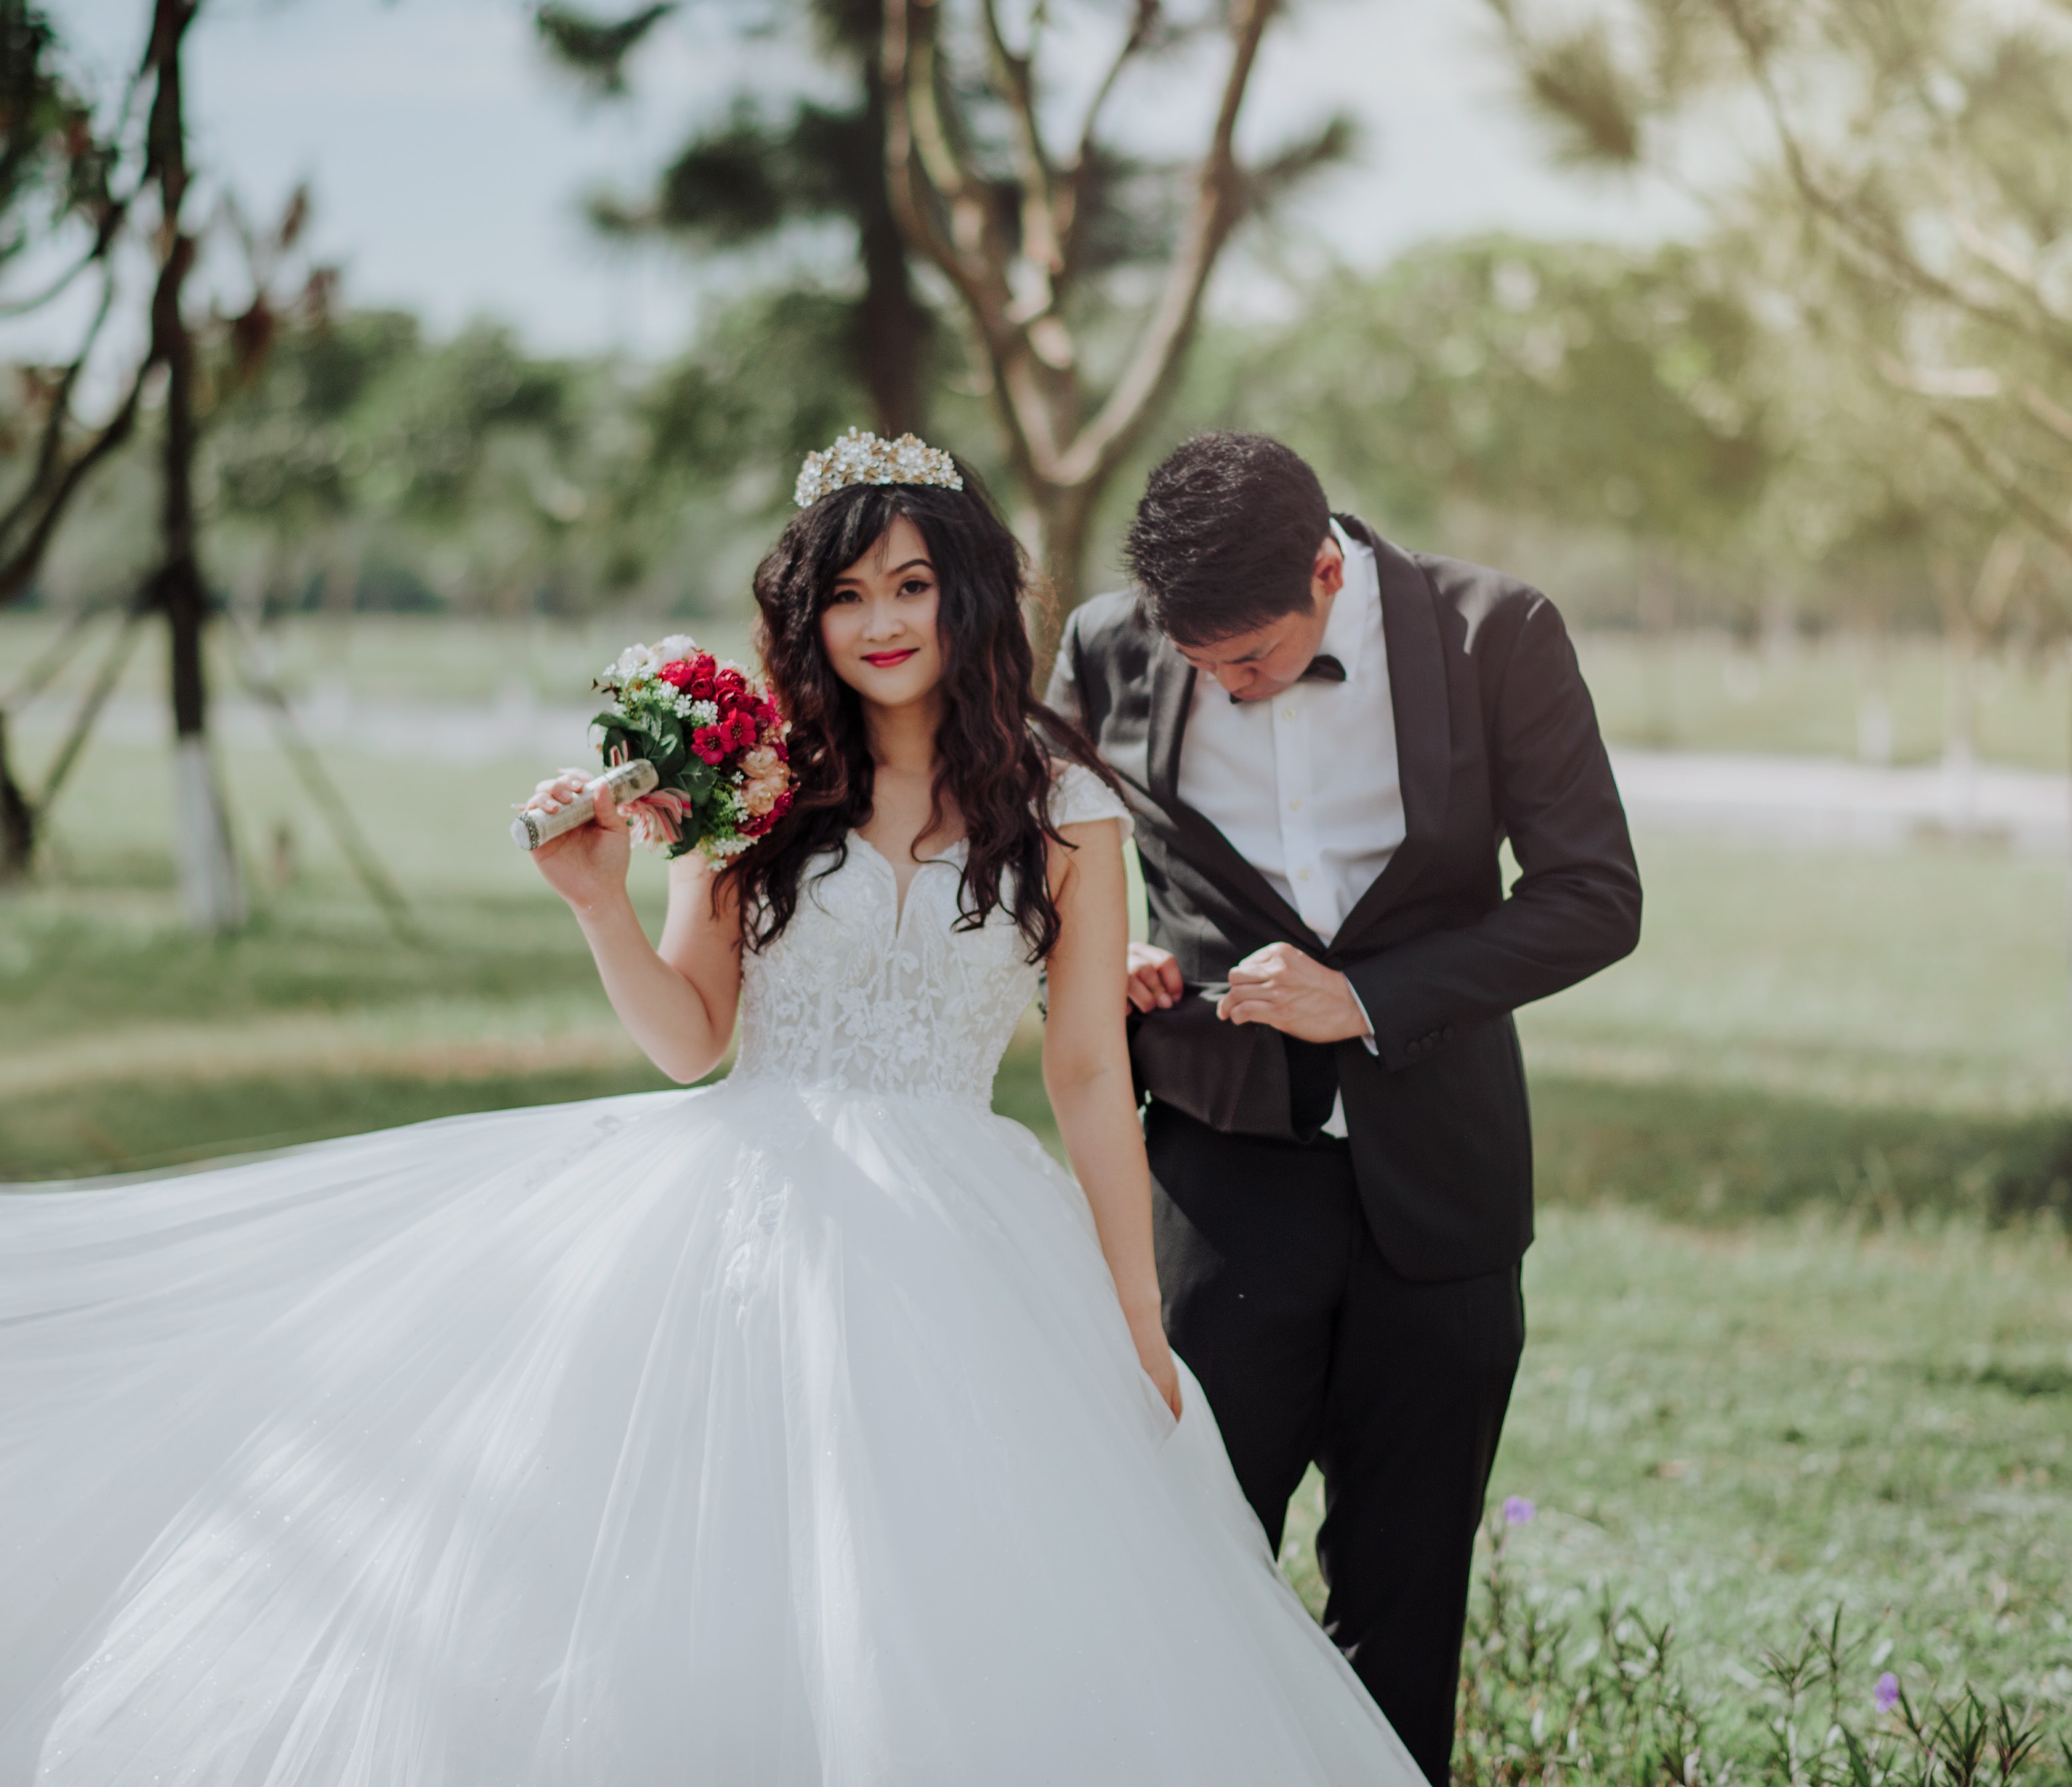
bride, photograph, gown, wedding dress, dress, bridal clothing, wedding, ceremony, beauty, formal wear, grass, event, marriage, photography, happy, bridal accessory, romance, bouquet, wedding ceremony supply, tradition, flower, suit, tuxedo, plant, floristry, veil, headpiece, floral design, fashion accessory, flower arranging, love, plantation, gesture, woodland